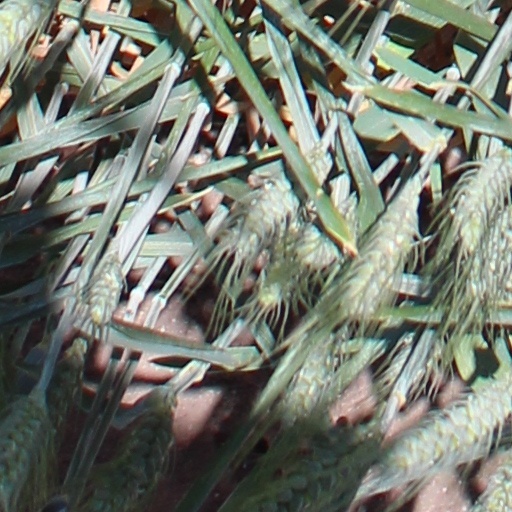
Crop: wheat